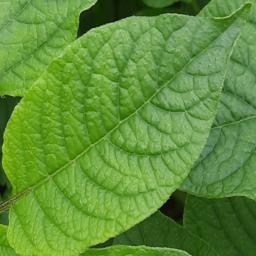
Etiqueta: Sana